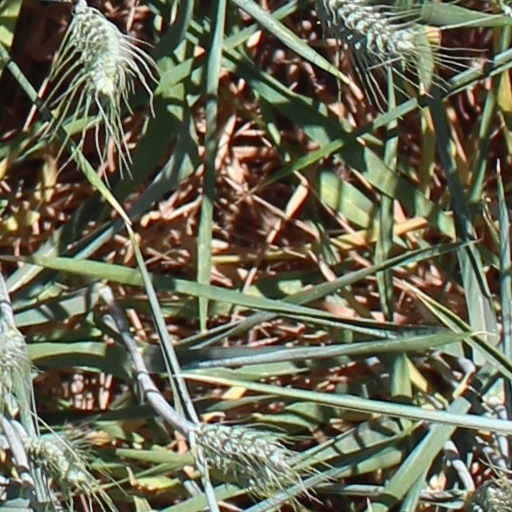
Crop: wheat